Beyoncé

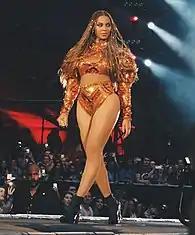
Beyoncé performing during the Formation World Tour in 2016

On April 4, 2008, Beyoncé and Jay-Z married in a small, private ceremony; the latter confirmed their marriage in an interview later that year. Their marriage influenced Beyoncé's third studio album, "I Am... Sasha Fierce", which was released on November 12, 2008, and formally introduced her alter ego Sasha Fierce. A double album, it comprises two discs—"I Am..." and "Sasha Fierce"; the former contains slow and midtempo pop and R&B ballads, while the latter focuses on uptempo beats that blend electropop and Europop elements. Debuting at number one on the "Billboard" 200, it sold 482,000 copies in its first week, marking Beyoncé's third consecutive U.S. number-one album.